Battle of the Tennis Court

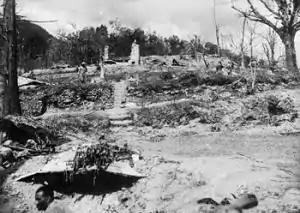
The tennis court and terraces of the District Commissioner's bungalow in Kohima.

The Battle of the Tennis Court was part of the wider Battle of Kohima that was fought in North East India from 4 April to 22 June 1944 during the Burma Campaign of the Second World War. The Japanese advance into India was halted at Kohima in April 1944 and Garrison Hill, on a long wooded ridge on a high ridge west of the village, was, according to the Commonwealth War Graves Commission the scene of "perhaps the most bitter fighting of the whole Burma campaign when a small Commonwealth force held out against repeated attacks by a Japanese Division". During the siege of Kohima, heavy fighting, including hand-to-hand combat, occurred in the grounds surrounding the Deputy Commissioner's bungalow, including the tennis court, beginning around 8 April and continuing until 13 May when the assaulting Japanese troops began withdrawing from the area.